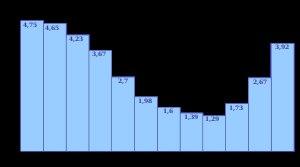
La Béthune est une rivière française, longue de 61 kilomètres, située dans la Seine-Maritime et affluent de l'Arques. Pour le Service d'administration nationale des données et référentiels sur l'eau, la Béthune n'existe pas, l'Arques et la Béthune ne forment qu'un seul et même fleuve, long de 67 kilomètres, mais les ouvrages de géographie, des organismes de gestion de l'eau tout comme les dictionnaires la considèrent comme un cours d'eau indépendant.